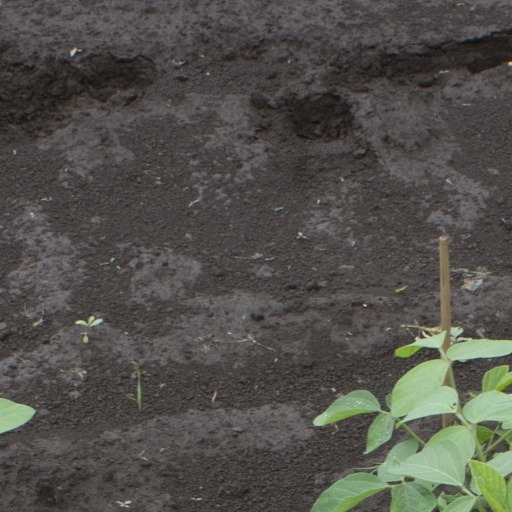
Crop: soybean